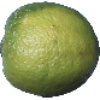
Label: Limes 1